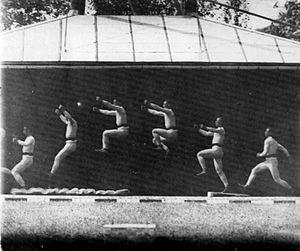
Le cinéma est un art du spectacle. En français, il est couramment désigné comme le « septième art », d'après l'expression du critique Ricciotto Canudo dans les années 1920. L’art cinématographique se caractérise par le spectacle proposé au public sous la forme d’un film, c’est-à-dire d’un récit, véhiculé par un support qui est enregistré puis lu par un mécanisme continu ou intermittent qui crée l’illusion d’images en mouvement, ou par un enregistrement et une lecture continus de données informatiques. La communication au public du spectacle enregistré, qui se différencie ainsi du spectacle vivant, se fait à l’origine par l’éclairement à travers le support, le passage de la lumière par un jeu de miroirs ou/et des lentilles optiques, et la projection de ce faisceau lumineux sur un écran transparent ou opaque, ou la diffusion du signal numérique sur un écran plasma ou à led. Au sens originel et limitatif, le cinéma est la projection en public d’un film sur un écran. Dès Émile Reynaud, en 1892, les créateurs de films comprennent que le spectacle projeté gagne à être accompagné par une musique qui construit l’ambiance du récit, ou souligne chaque action représentée.
Étienne-Jules Marey, né le 5 mars 1830 à Beaune et mort le 15 mai 1904 à Paris, est un médecin et physiologiste français, et un inventeur.